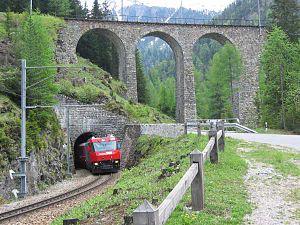
Un tunnel hélicoïdal est un tunnel se servant du principe de l'hélice pour prendre de l'altitude sans remonter la vallée. La sortie du tunnel se trouve donc en principe quasiment au-dessus de son entrée.